Rappahannock Community College

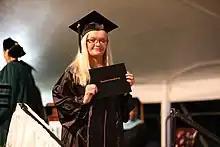
Commencement 2019 at RCC

RCC serves the following 12 counties in the Northern Neck and Middle Peninsula regions: King George, Westmoreland, Richmond, Northumberland, Essex, Lancaster, King and Queen, Gloucester, Mathews, Middlesex, King William, and New Kent. The service region of RCC is roughly the size of the State of Delaware.